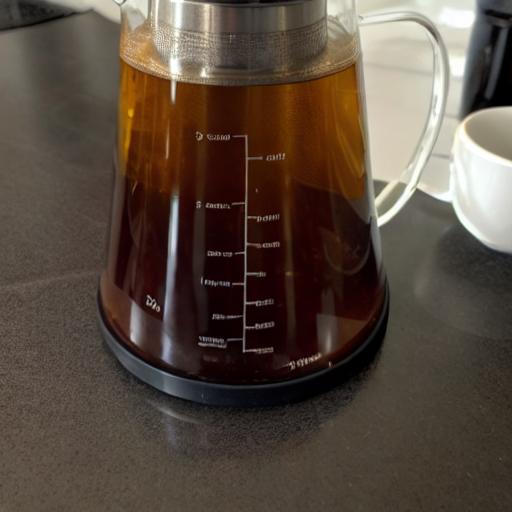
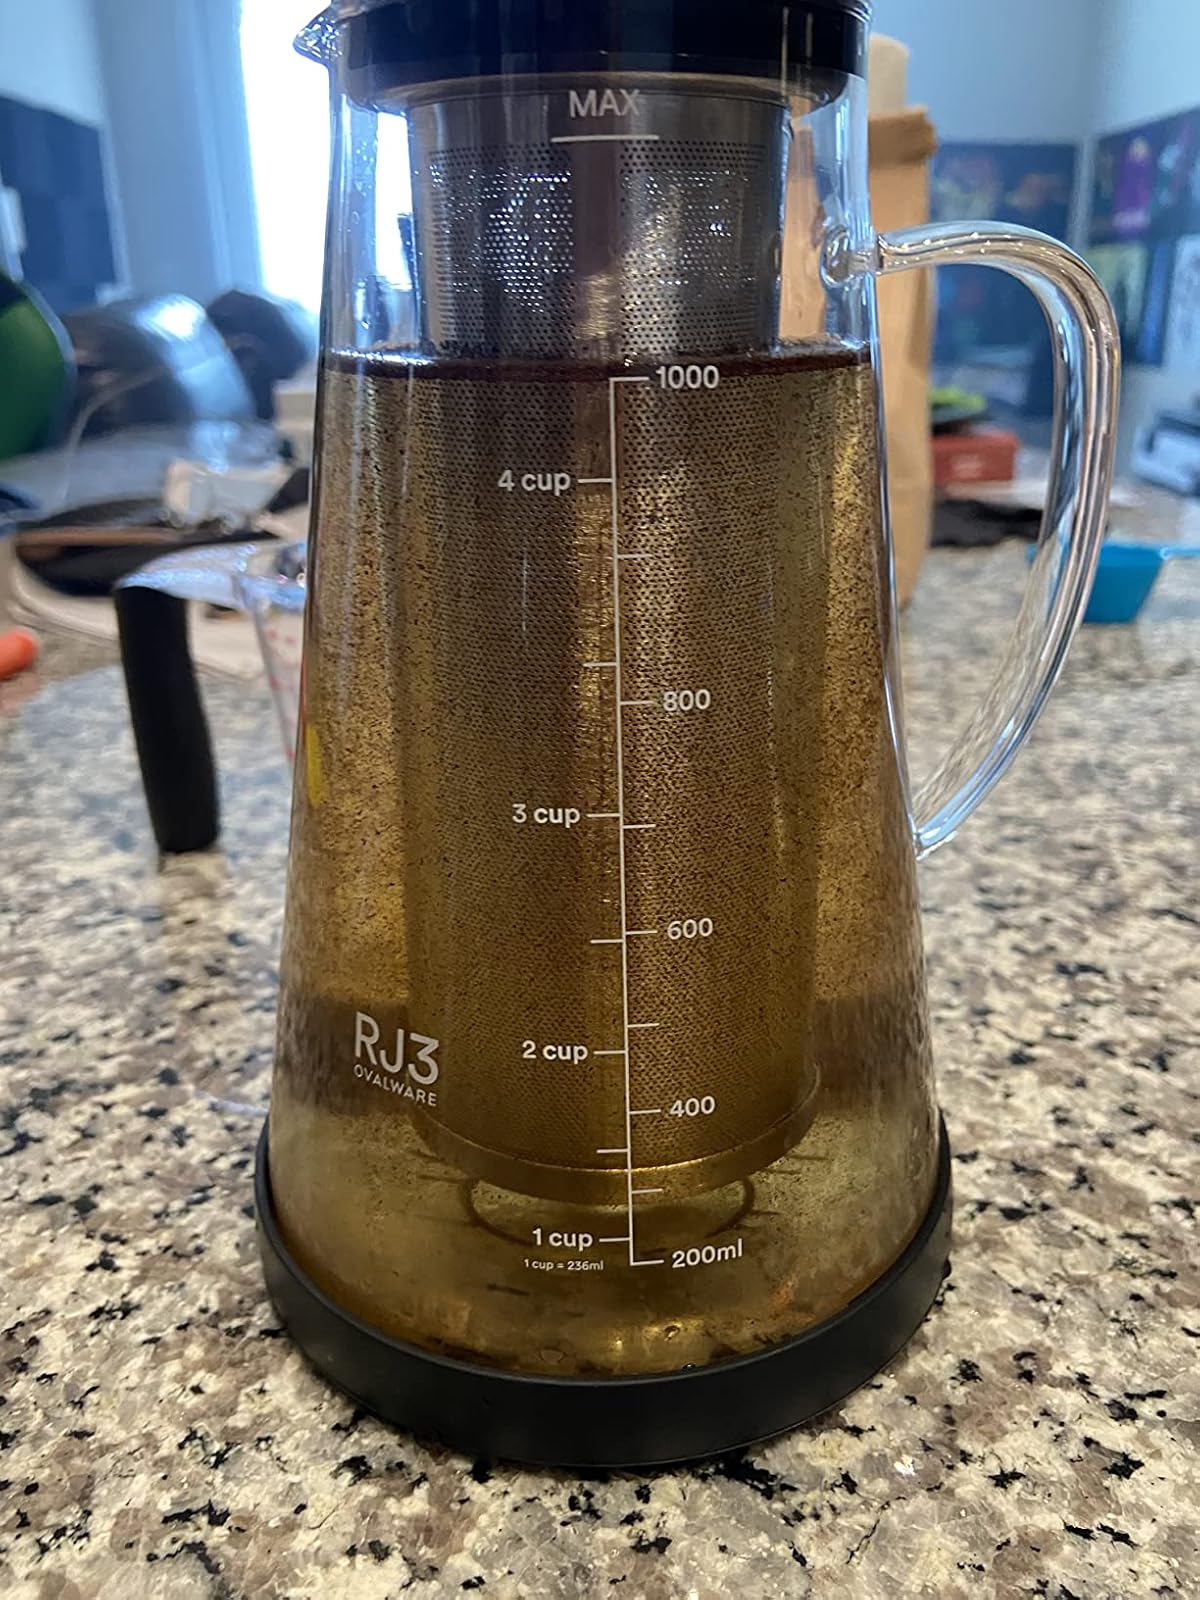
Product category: items_tea
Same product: no